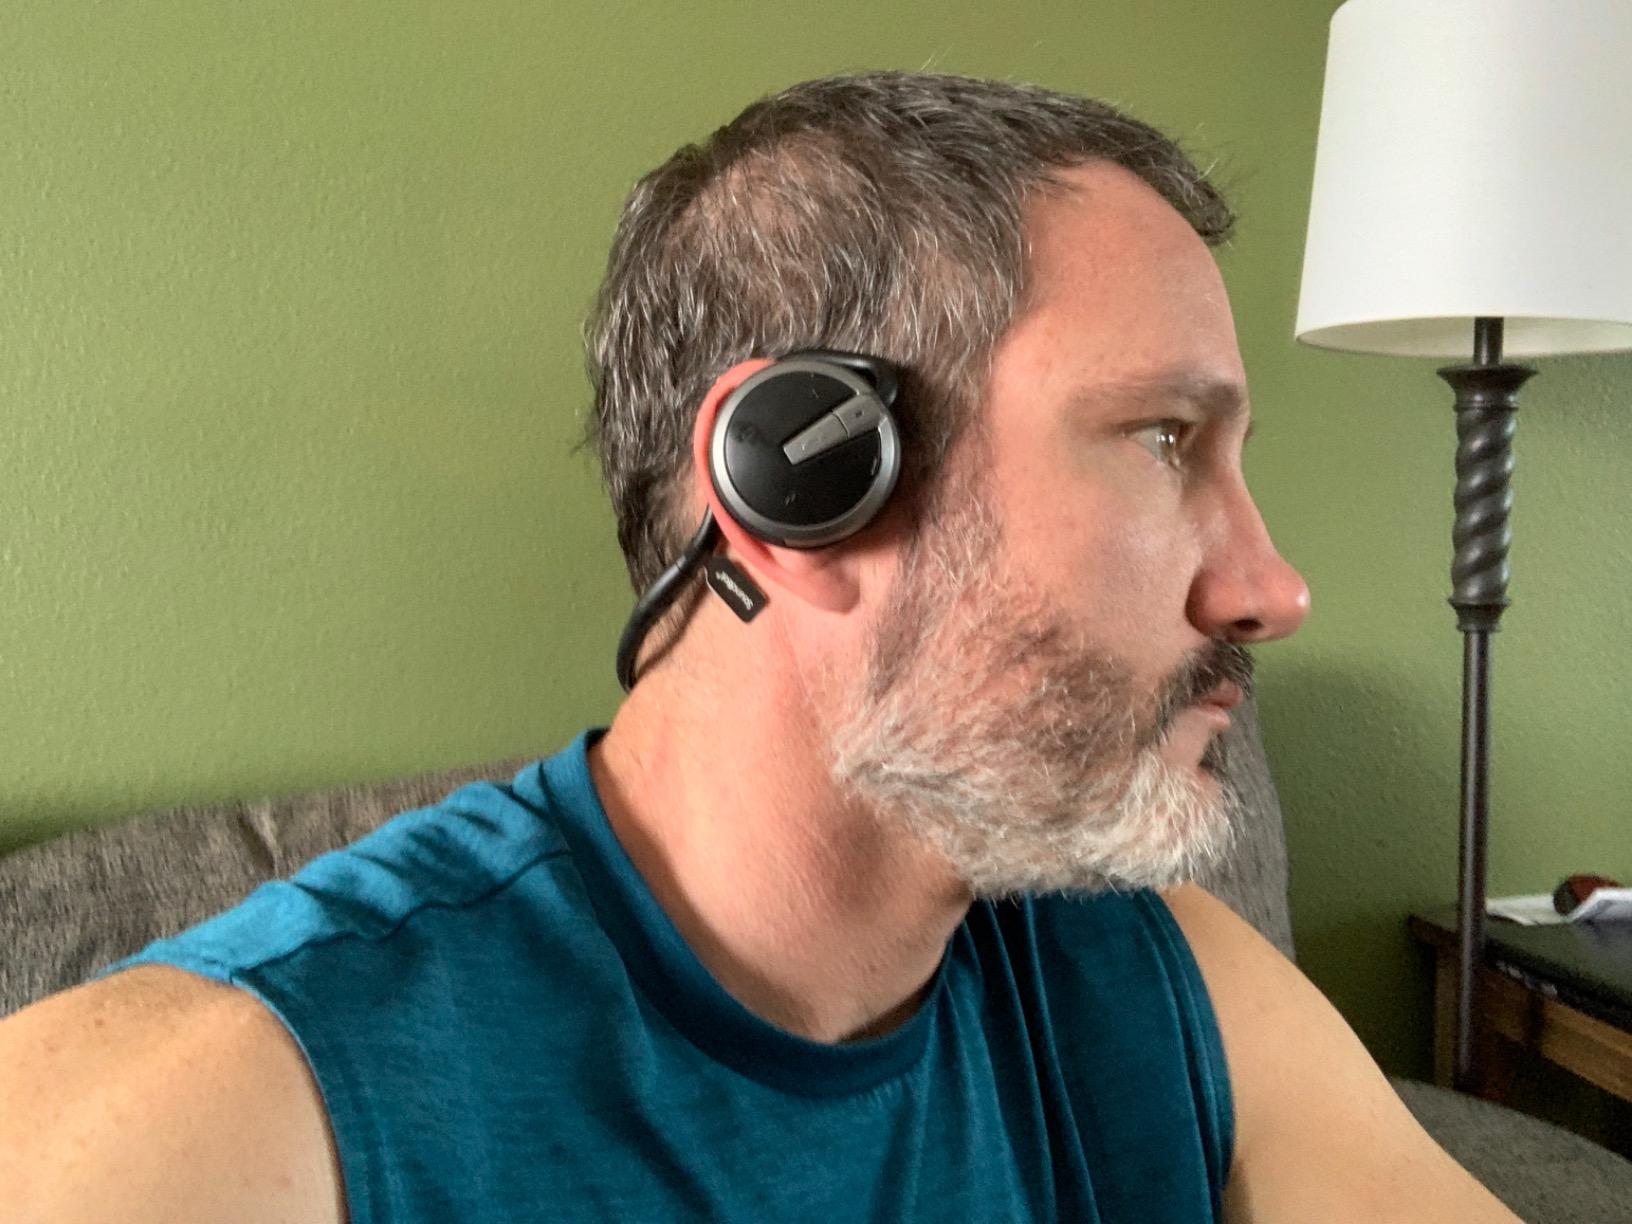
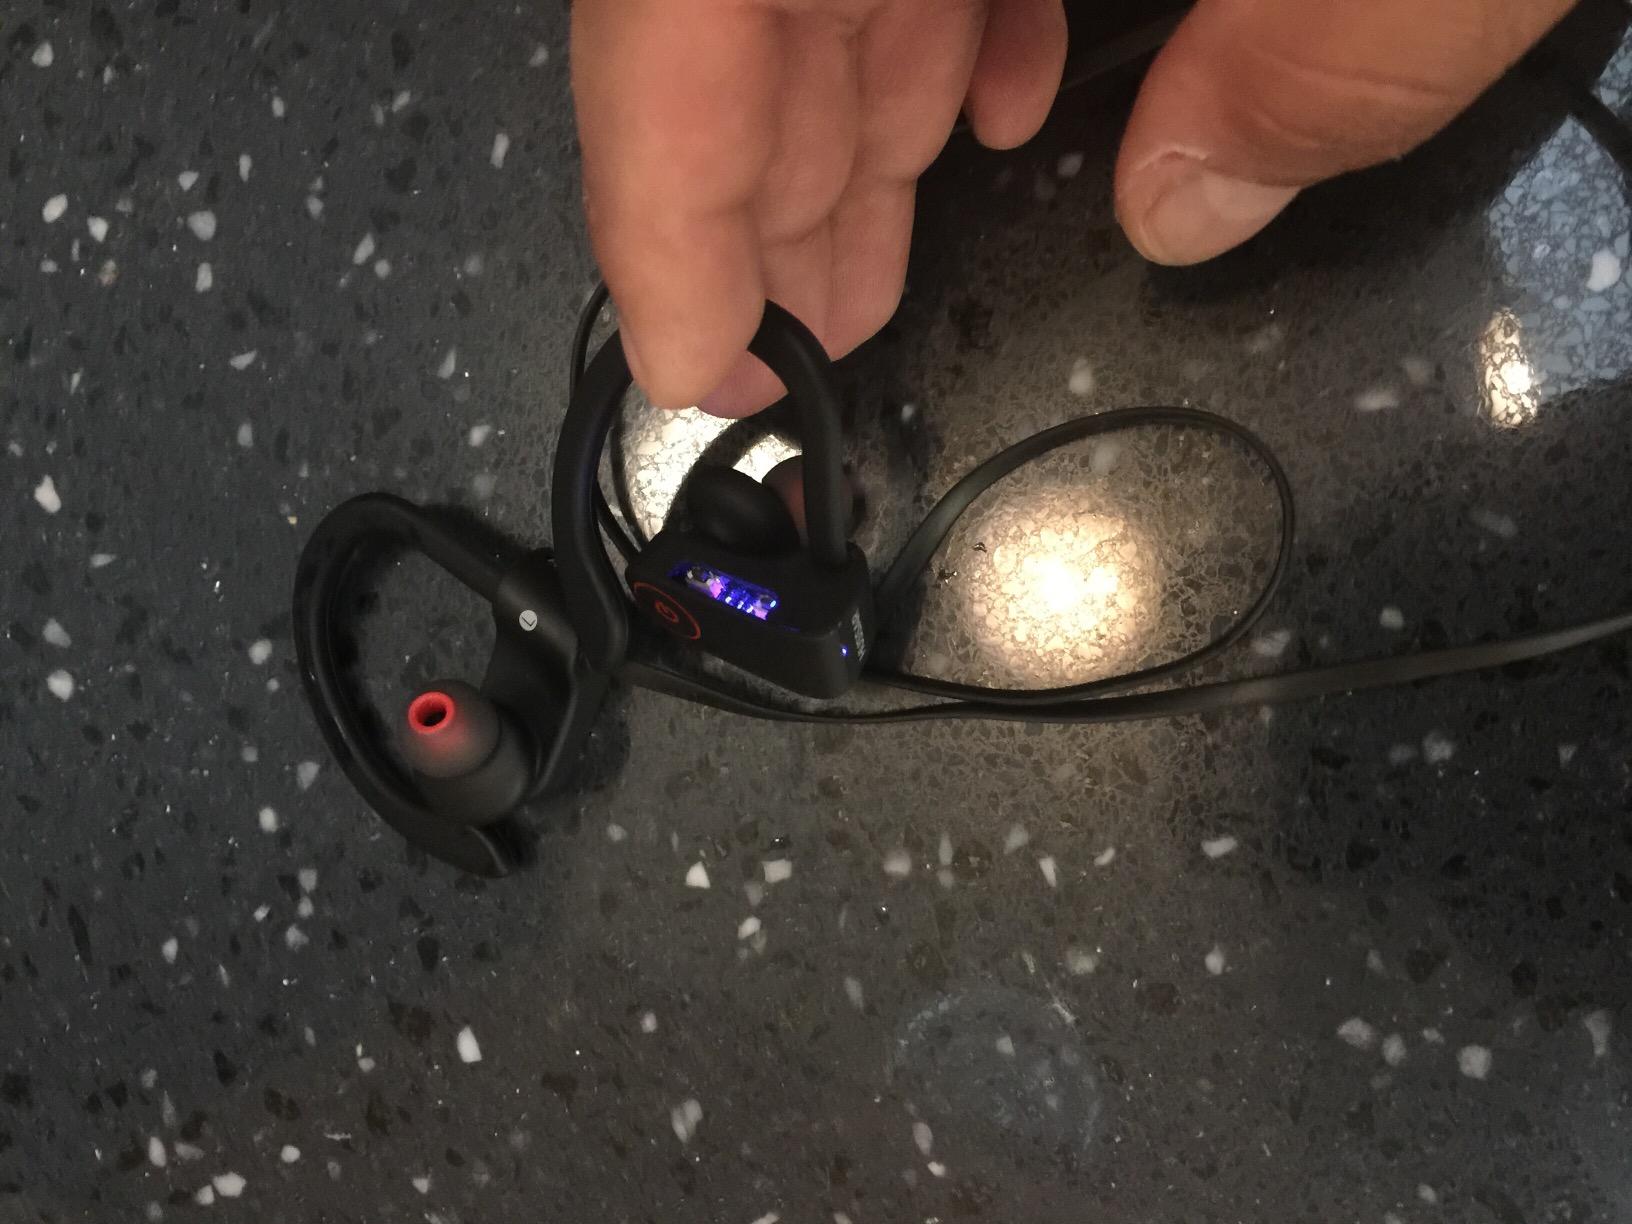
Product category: headphones
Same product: no